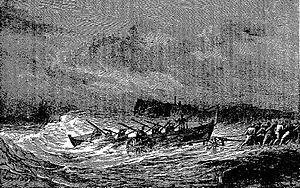
Canot de sauvetage de la ""Société centrale de sauvetage"" allant au secours de naufragés (dessin anonyme paru dans les Annales de la Société centrale de sauvetage en 1897)"
La Société centrale de sauvetage des naufragés était une association française dont la mission était le sauvetage des personnes en danger en mer, créée en 1865, et aujourd'hui remplacée par la Société nationale de sauvetage en mer.
Un canot de sauvetage, ou vedette de sauvetage, est un bateau conçu à sa construction pour porter assistance aux équipages des navires en difficulté ou en perdition.